Describe the emotion expressed in this image:  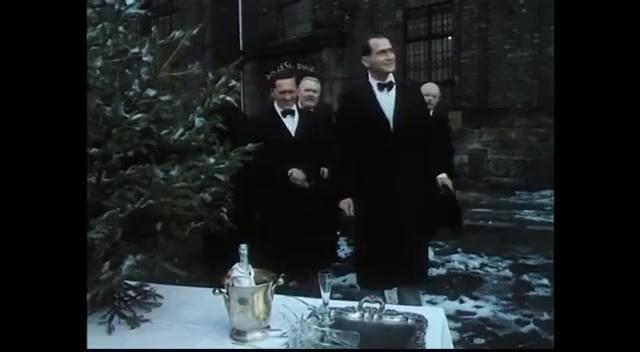
This person displays Suffering, valence and arousal with high intensity.